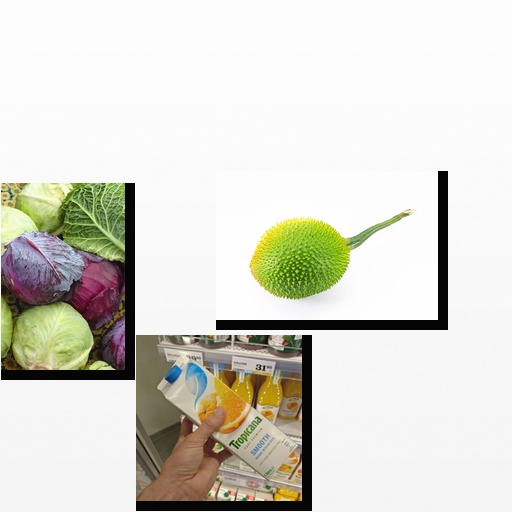
Food items: cabbage, spiny_gourd, mixed_juice